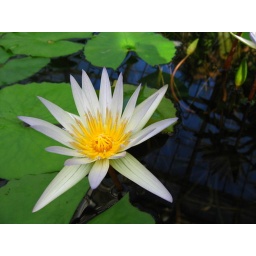
A nice lotus flower in the aquatic plants room at the Conservatory of Flowers.